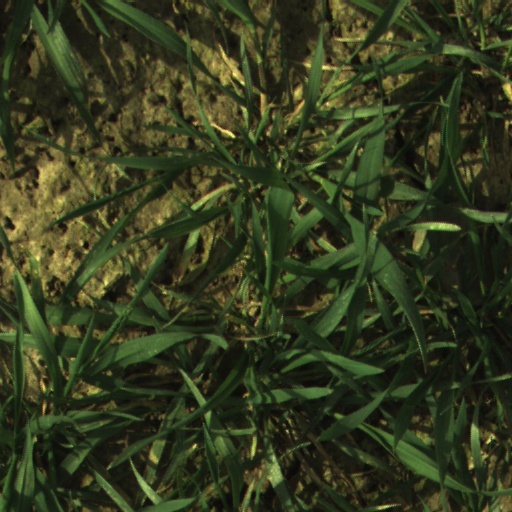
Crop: wheat